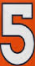
Number: 5